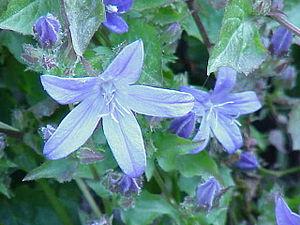
La Campanule poscharskyana est une espèce de plante vivace appartenant au genre des campanules dans la famille des Campanulacées. Elle est native des Alpes dinariques en ex-Yougoslavie et des montagnes calcaires d'Italie et du bassin méditerranéen.
Les campanules sont des plantes herbacées vivaces ou bisannuelles de la famille des Campanulacées. Leurs fleurs — bleues, violettes ou blanches — sont hermaphrodites. Le calice présente cinq dents, souvent assez étroites. La corolle, en cloche, s'ouvre en cinq lobes. Cinq étamines. Ovaire infère. Style solitaire. Le fruit est une capsule à nombreuses graines. Leur large dispersion dans le monde montre qu'il s'agit d'un genre hémérochore. La Campanule regroupe plus de 250 espèces que l'on retrouve principalement en zones tempérées.